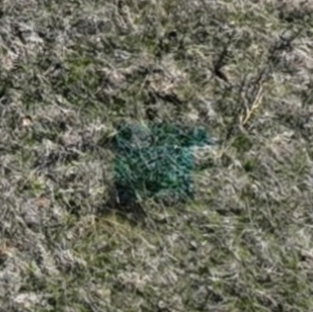
Month: october
Dye color: blue
Dye concentration: high